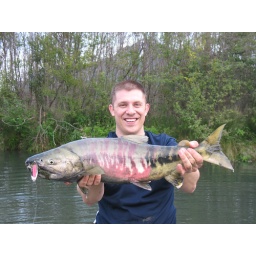
Chum salmon in full spawning colors. They are bright silver when they enter the river.